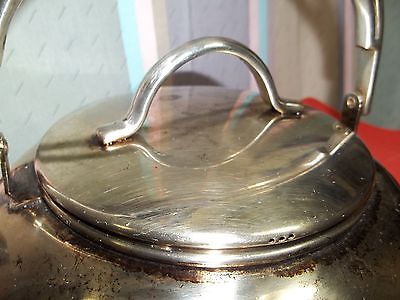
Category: kettle